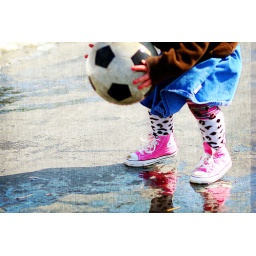
Even this girly girl likes playing ball once in a while...